George Venables-Vernon, 5th Baron Vernon

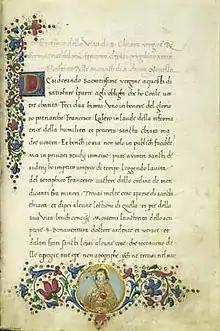
One of the many manuscripts obtained for the Baron's collection. This one is by Ugolino Verno, from 1496.

Vernon was born at Stapleford Hall in Nottinghamshire, the only son of George Charles Venables-Vernon, 4th Baron Vernon (1779–1835) of Sudbury, Derbyshire, and Frances Maria Warren, only daughter of Admiral Sir John Borlase Warren. Sir Richard Vernon, Speaker of the House of Commons from 1425 to 1426, was an ancestor. He was educated at Eton College and Christ Church, Oxford.